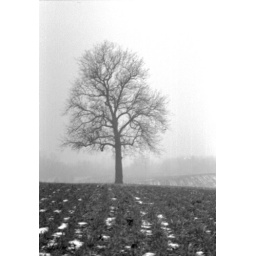
Lone tree in a corn field in late January.